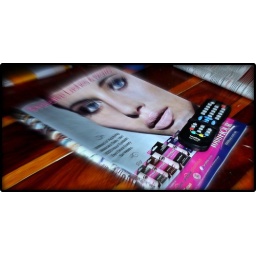
hopeing to get this shot in the coffee table book about coffee tables